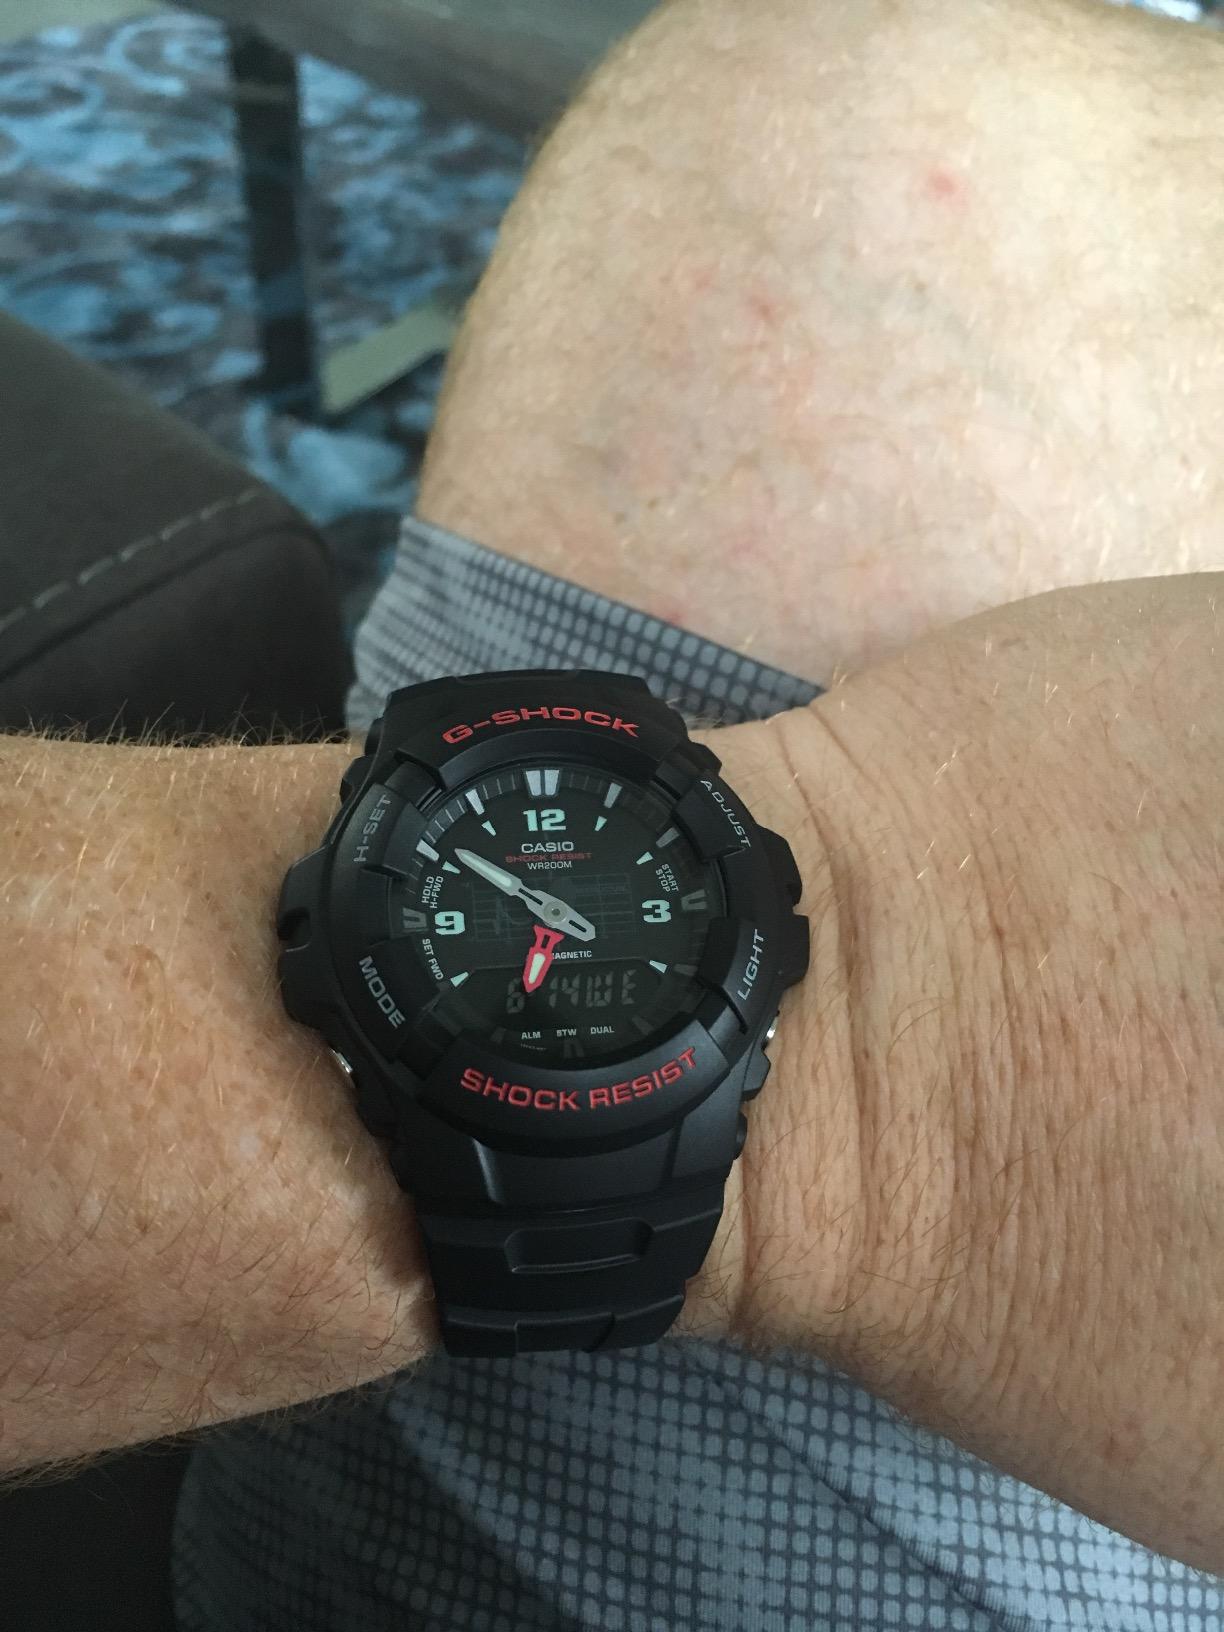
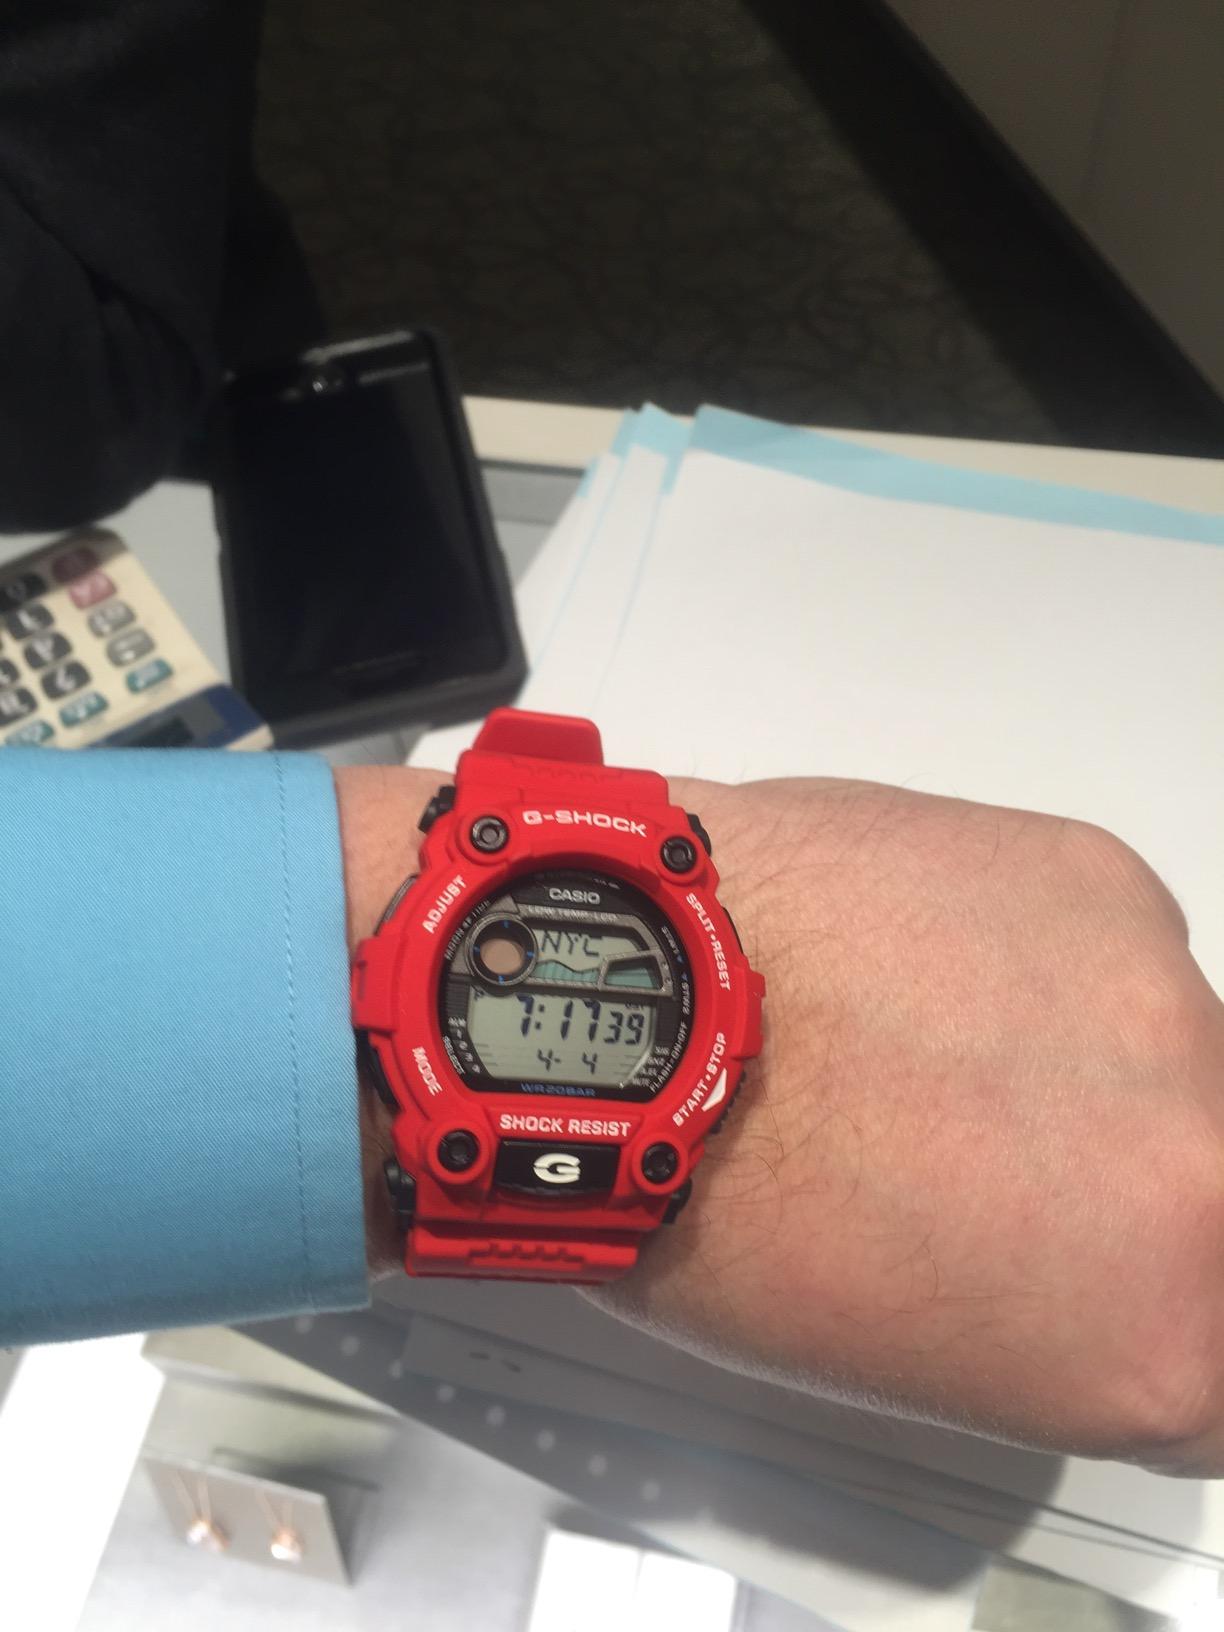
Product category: accessories_watch
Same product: no